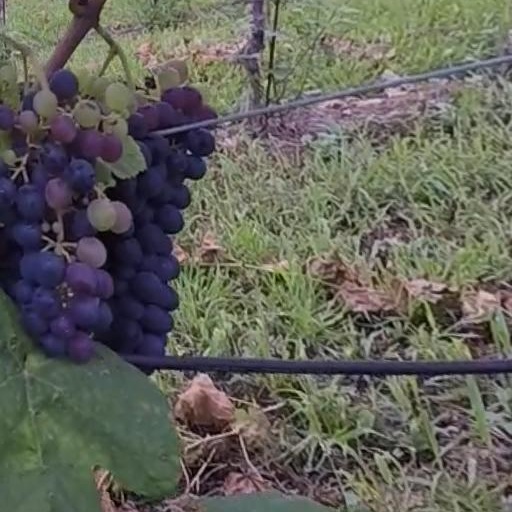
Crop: grape